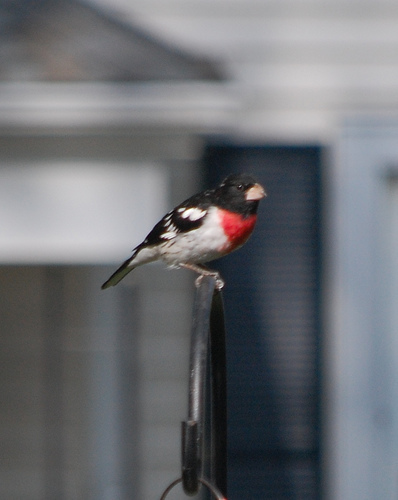
this red breasted bird has a black crown and white spotted covets.
this small bird has a red breast, a black head, squat dull-orange beak, white belly, and black and white primary and secondaries.
a petite bird with a red breast, a white under belly, and black and white wing and tail feathers.
this small black bird has a vivid red throat and a white breast and abdomen.
this mostly black bird has a red breast and gray belly.
a small bird, with a red chest, white abdomen, 2 white wingbars, and the rest of the bird is black.
this black bird has a red breast and white belly and abdomen.
this bird is black with white and has a very short beak.
a small bird with a white belly, red breast and black throat and crown and the bill is short and pointed
this bird has wings that are black and has a red chest
Species: Rose Breasted Grosbeak